Swedish Armed Forces Centre for Defence Medicine

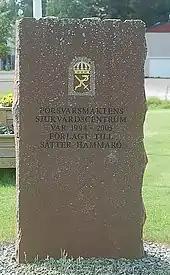
Memorial stone in Hammarö.

Until 1976, the Swedish Armed Forces Centre for Defence Medicine and its predecessors were located in Stockholm Garrison. From 1976, the Medical Board of the Swedish Armed Forces ("Försvarets sjukvårdsstyrelse") moved to Karlstad, and was located at the Karolinen property complex in central Karlstad. In connection with the reorganization of the Medical Board of the Swedish Armed Forces and renaming it to the Medical Center of the Swedish Armed Forces ("Försvarets sjukvårdscentrum"), the center was moved to Sätterstrand in Hammarö Municipality. Sätterstrand had been a nursing home since the 1960s. In Hammarö, the center consisted of about 20 buildings. After the Swedish Armed Forces left the area in Hammarö, the area has been developed into a business park with a focus on business development.